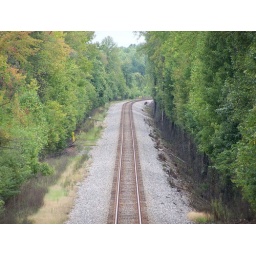
sitting on the bridge by the neighbor's house